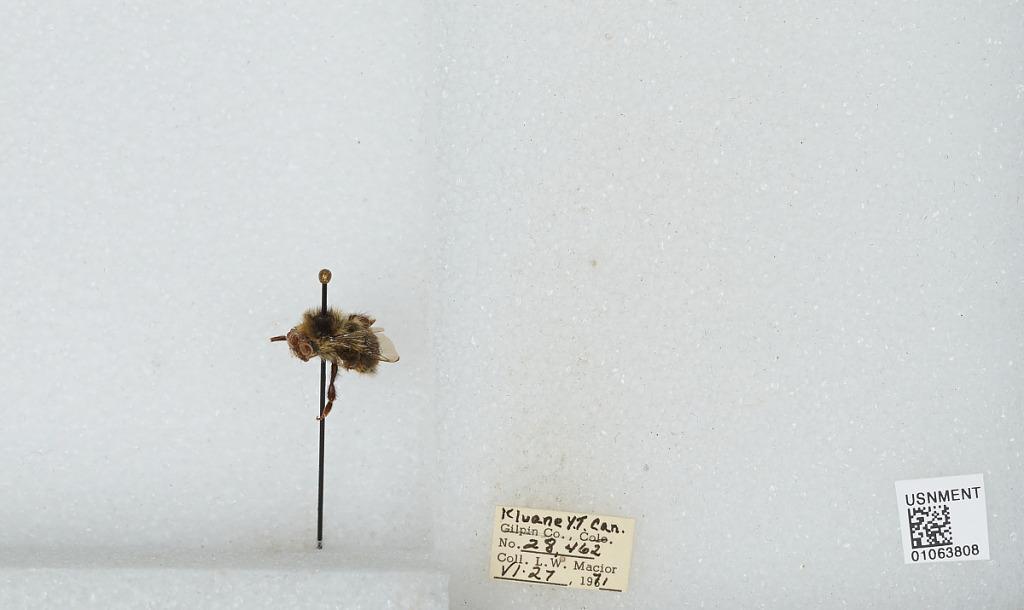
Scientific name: Bombus bifarius nearcticus
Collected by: L. Macior
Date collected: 1971-6-27
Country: Canada
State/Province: Yukon Territory
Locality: Kluane
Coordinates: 60.75, -139.5